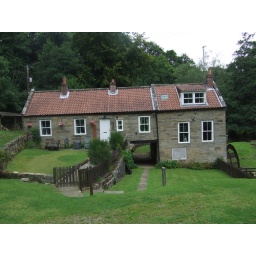
Beautiful house on the esk in yorks right next to the river